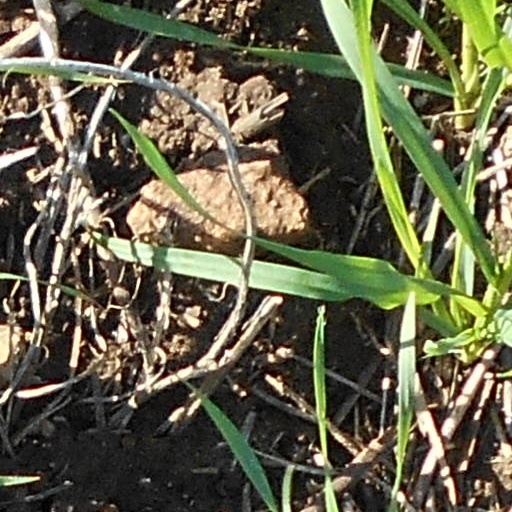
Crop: wheat